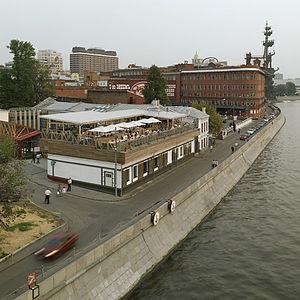
L’Institut Strelka pour les médias, l'architecture et le design est un projet éducatif international à but non lucratif fondé à Moscou en 2009 par Ilya Oskolkov-Tsentsiper.